Benedict Arnold's expedition to Quebec

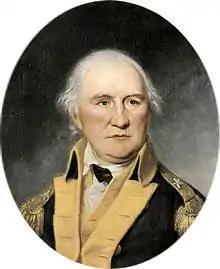
A head-and-shoulders portrait. Morgan is in a brigadier's uniform (one star on the shoulder epaulet), blue jacket with gold facing. He is balding with white hair, and stares without expression over the viewer's right shoulder.

The Great Carrying Place was a portage of roughly , bypassing an unnavigable section of the Dead River, the tributary of the Kennebec that the expedition was to follow. The portage included a rise in elevation of about to the high points of the carry, with three ponds along the way. Lieutenant Church, the leader of the survey team, described the route as a "bad road but capable of being made good", an assessment that turned out to be somewhat optimistic.